Poughkeepsie Savings Bank

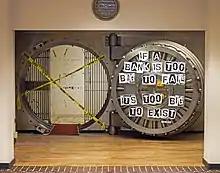
A large circular metal-lined opening set on a metal bed in a beige wall beneath an ornate silver wall clock reading 10:12. Inside is a space with bars on either side; entry is impaired by two crossed strips of yellow tape with "caution" written on it in English and Spanish. To its left is a heavy open door with metal workings behind a glass plate; pieces of paper with individual letters are affixed to it spelling out "If a bank is too big to fail, it is too big to exist"

In 2016 it was the local headquarters for the Bernie Sanders presidential campaign during the weeks before the New York primary. Volunteers decorated the vault with crime scene tape, and pasted on it a quotation from the candidate: "If a bank is too big to fail, it is too big to exist."